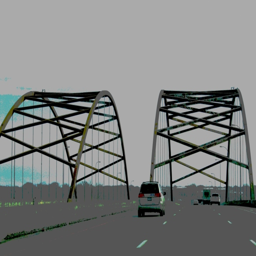
bridge over us state on edit